Valentina Miranda

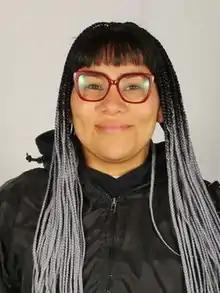
Valentina Miranda,2021

Valentina Andrea Miranda Arce (born 2000) is a Chilean political activist who was elected as a member of the Chilean Constitutional Convention.